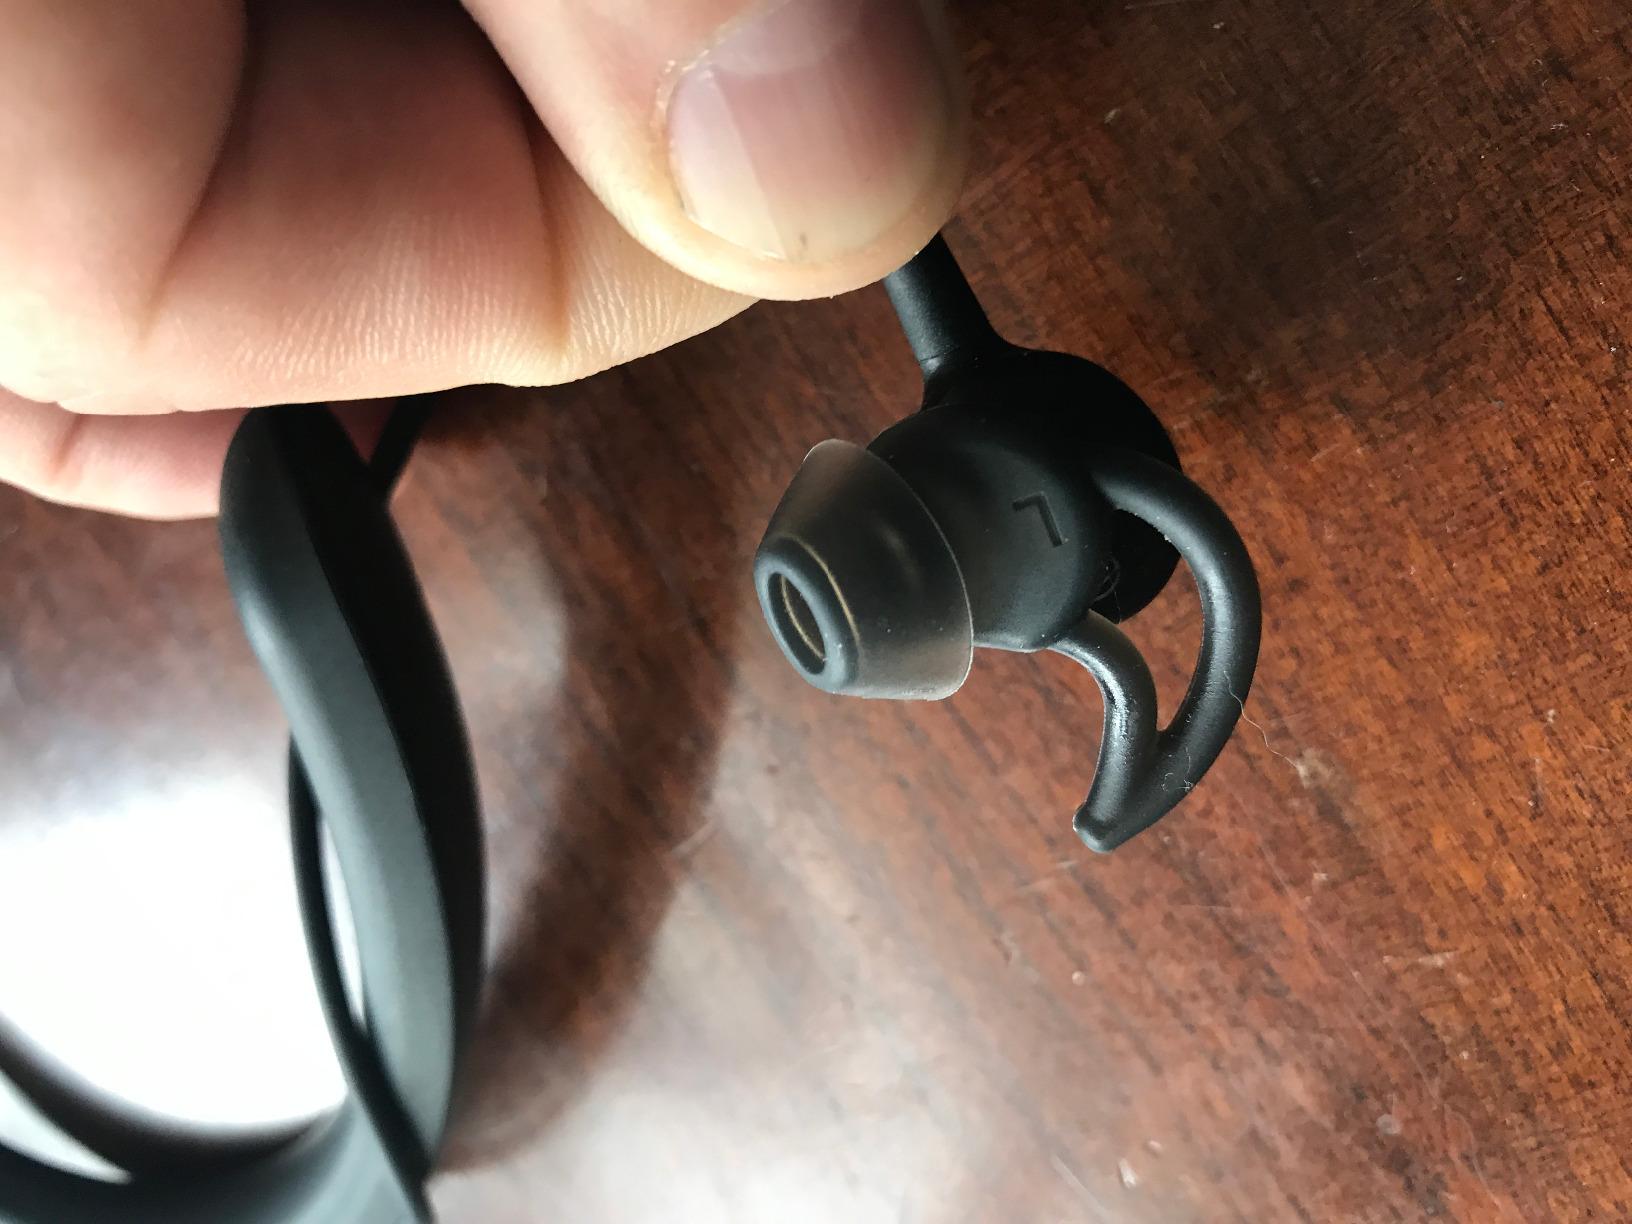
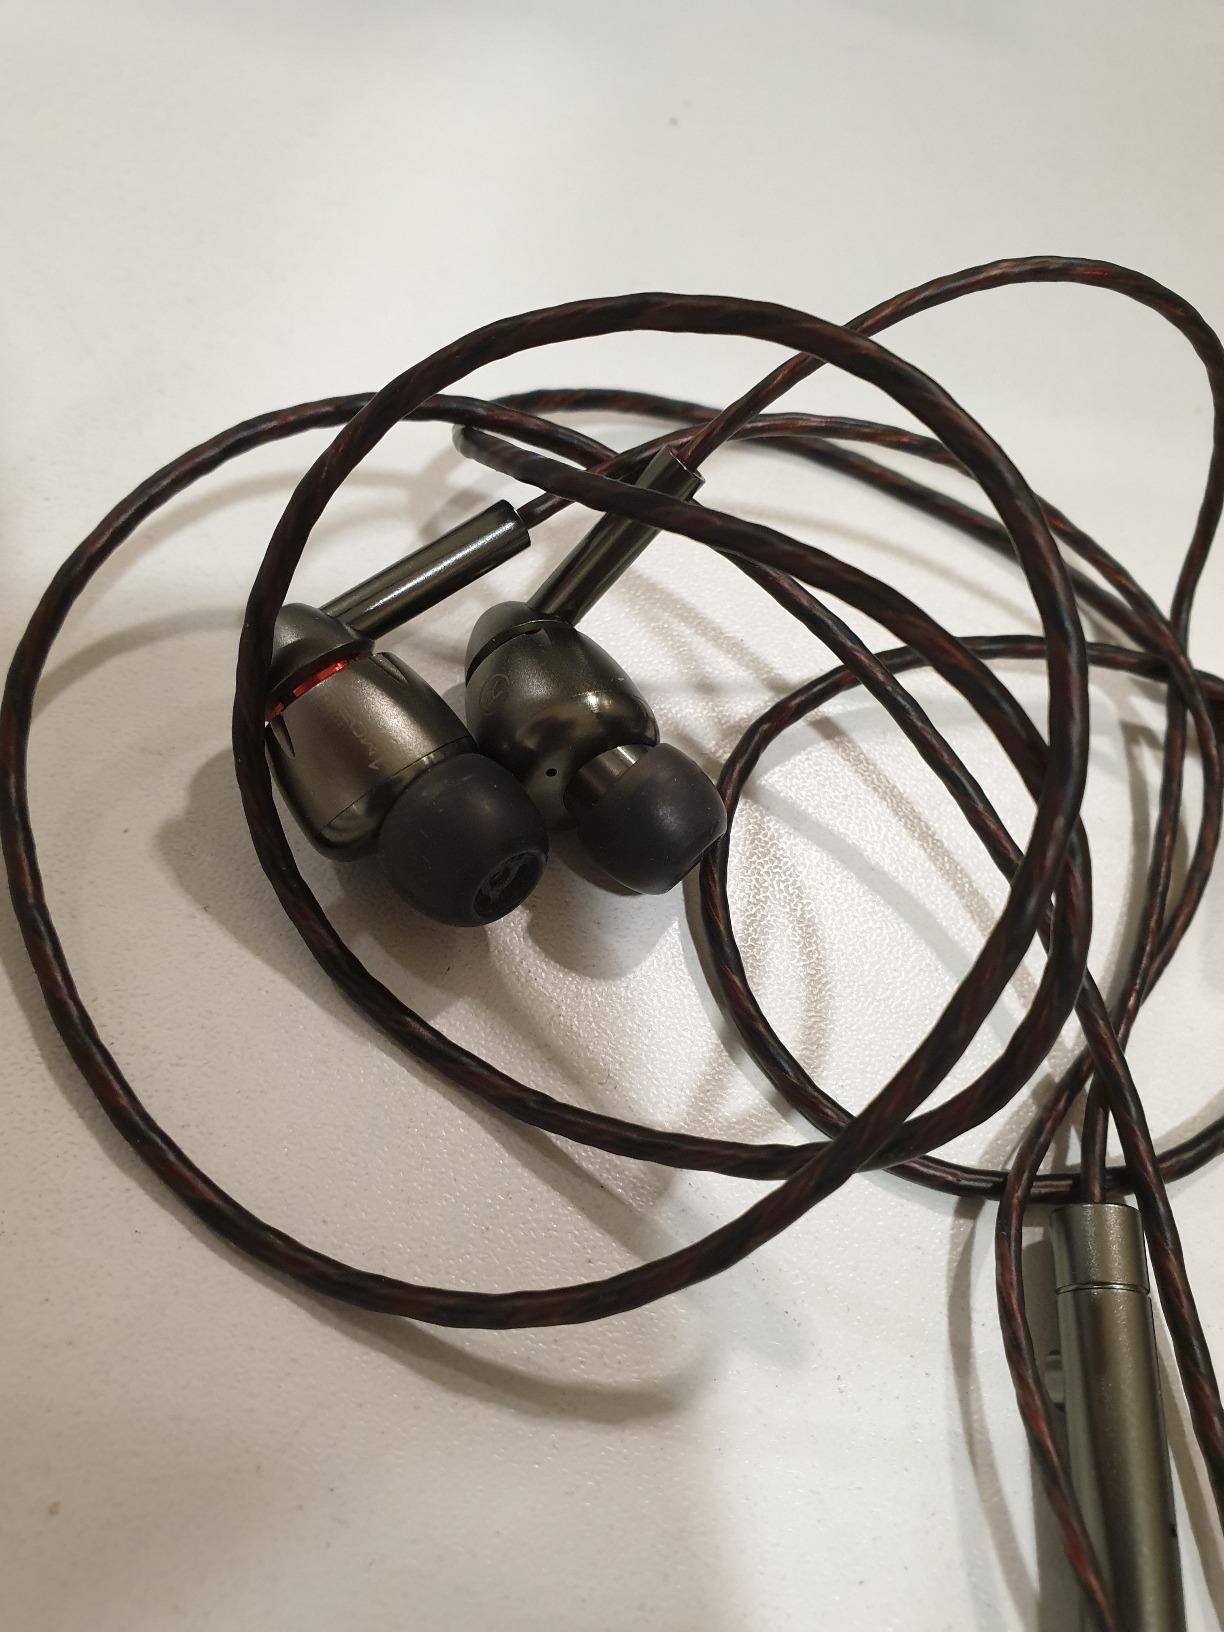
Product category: headphones
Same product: no